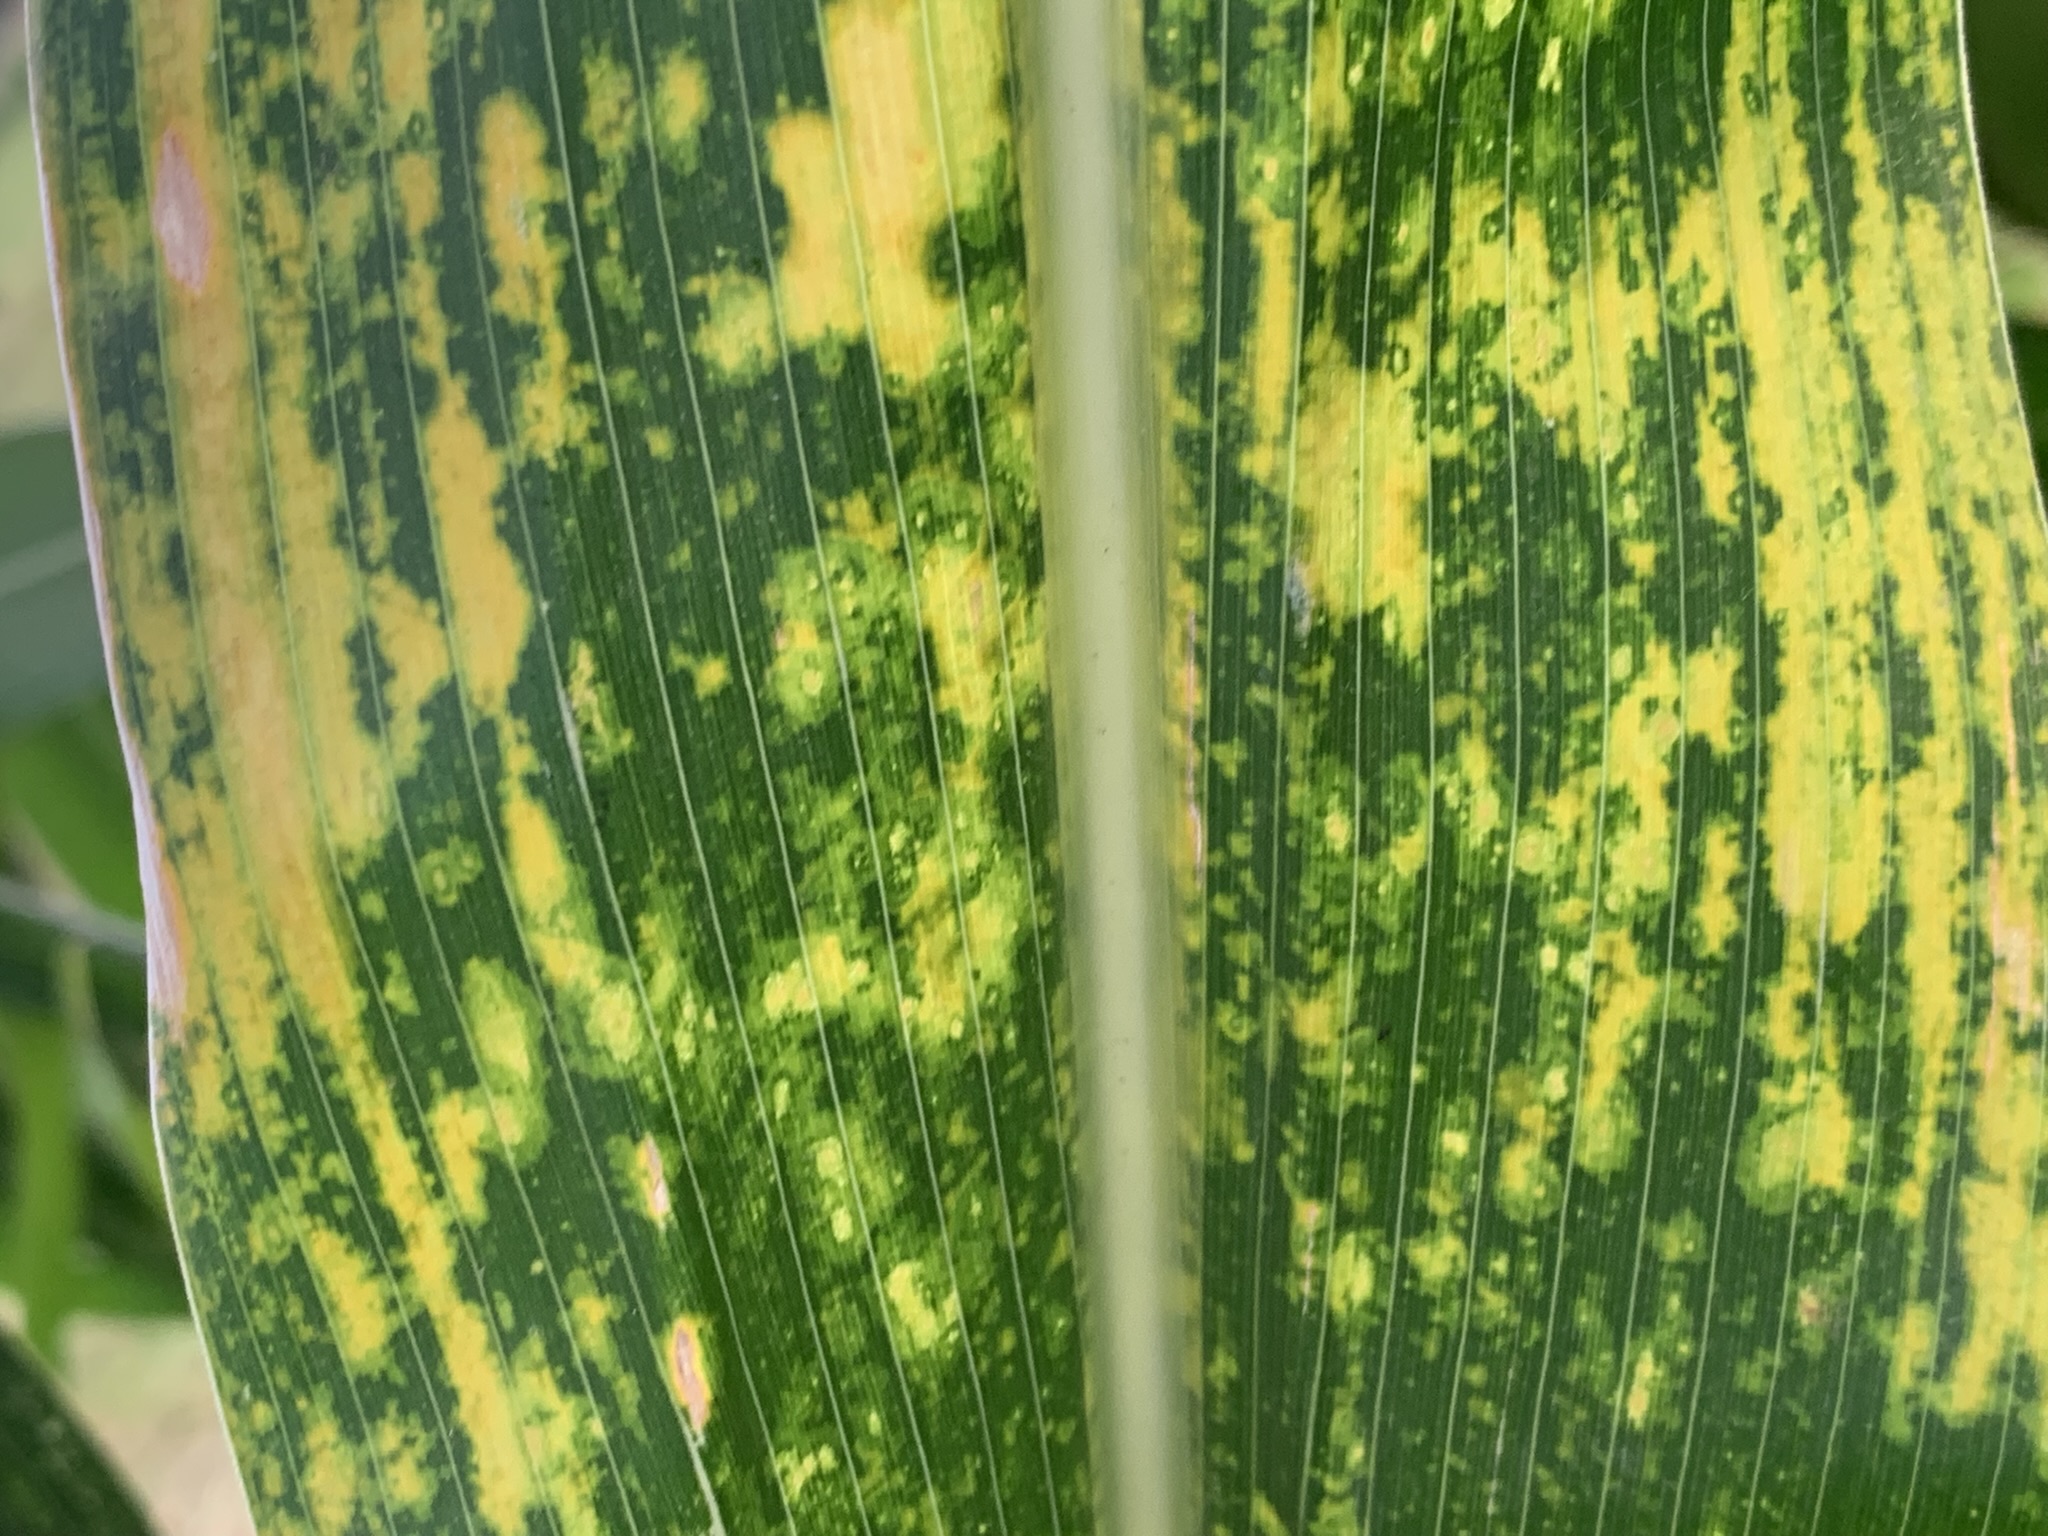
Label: MLN